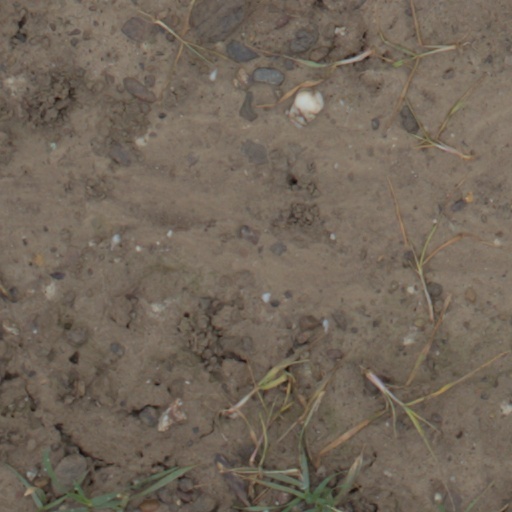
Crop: wheat